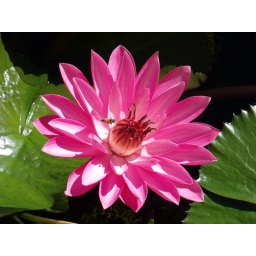
bee flying over water lily